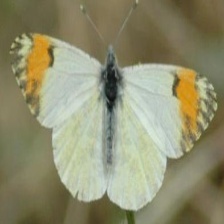
Species: ORANGE TIP
Butterfly family (ImageNet category): cabbage_butterfly